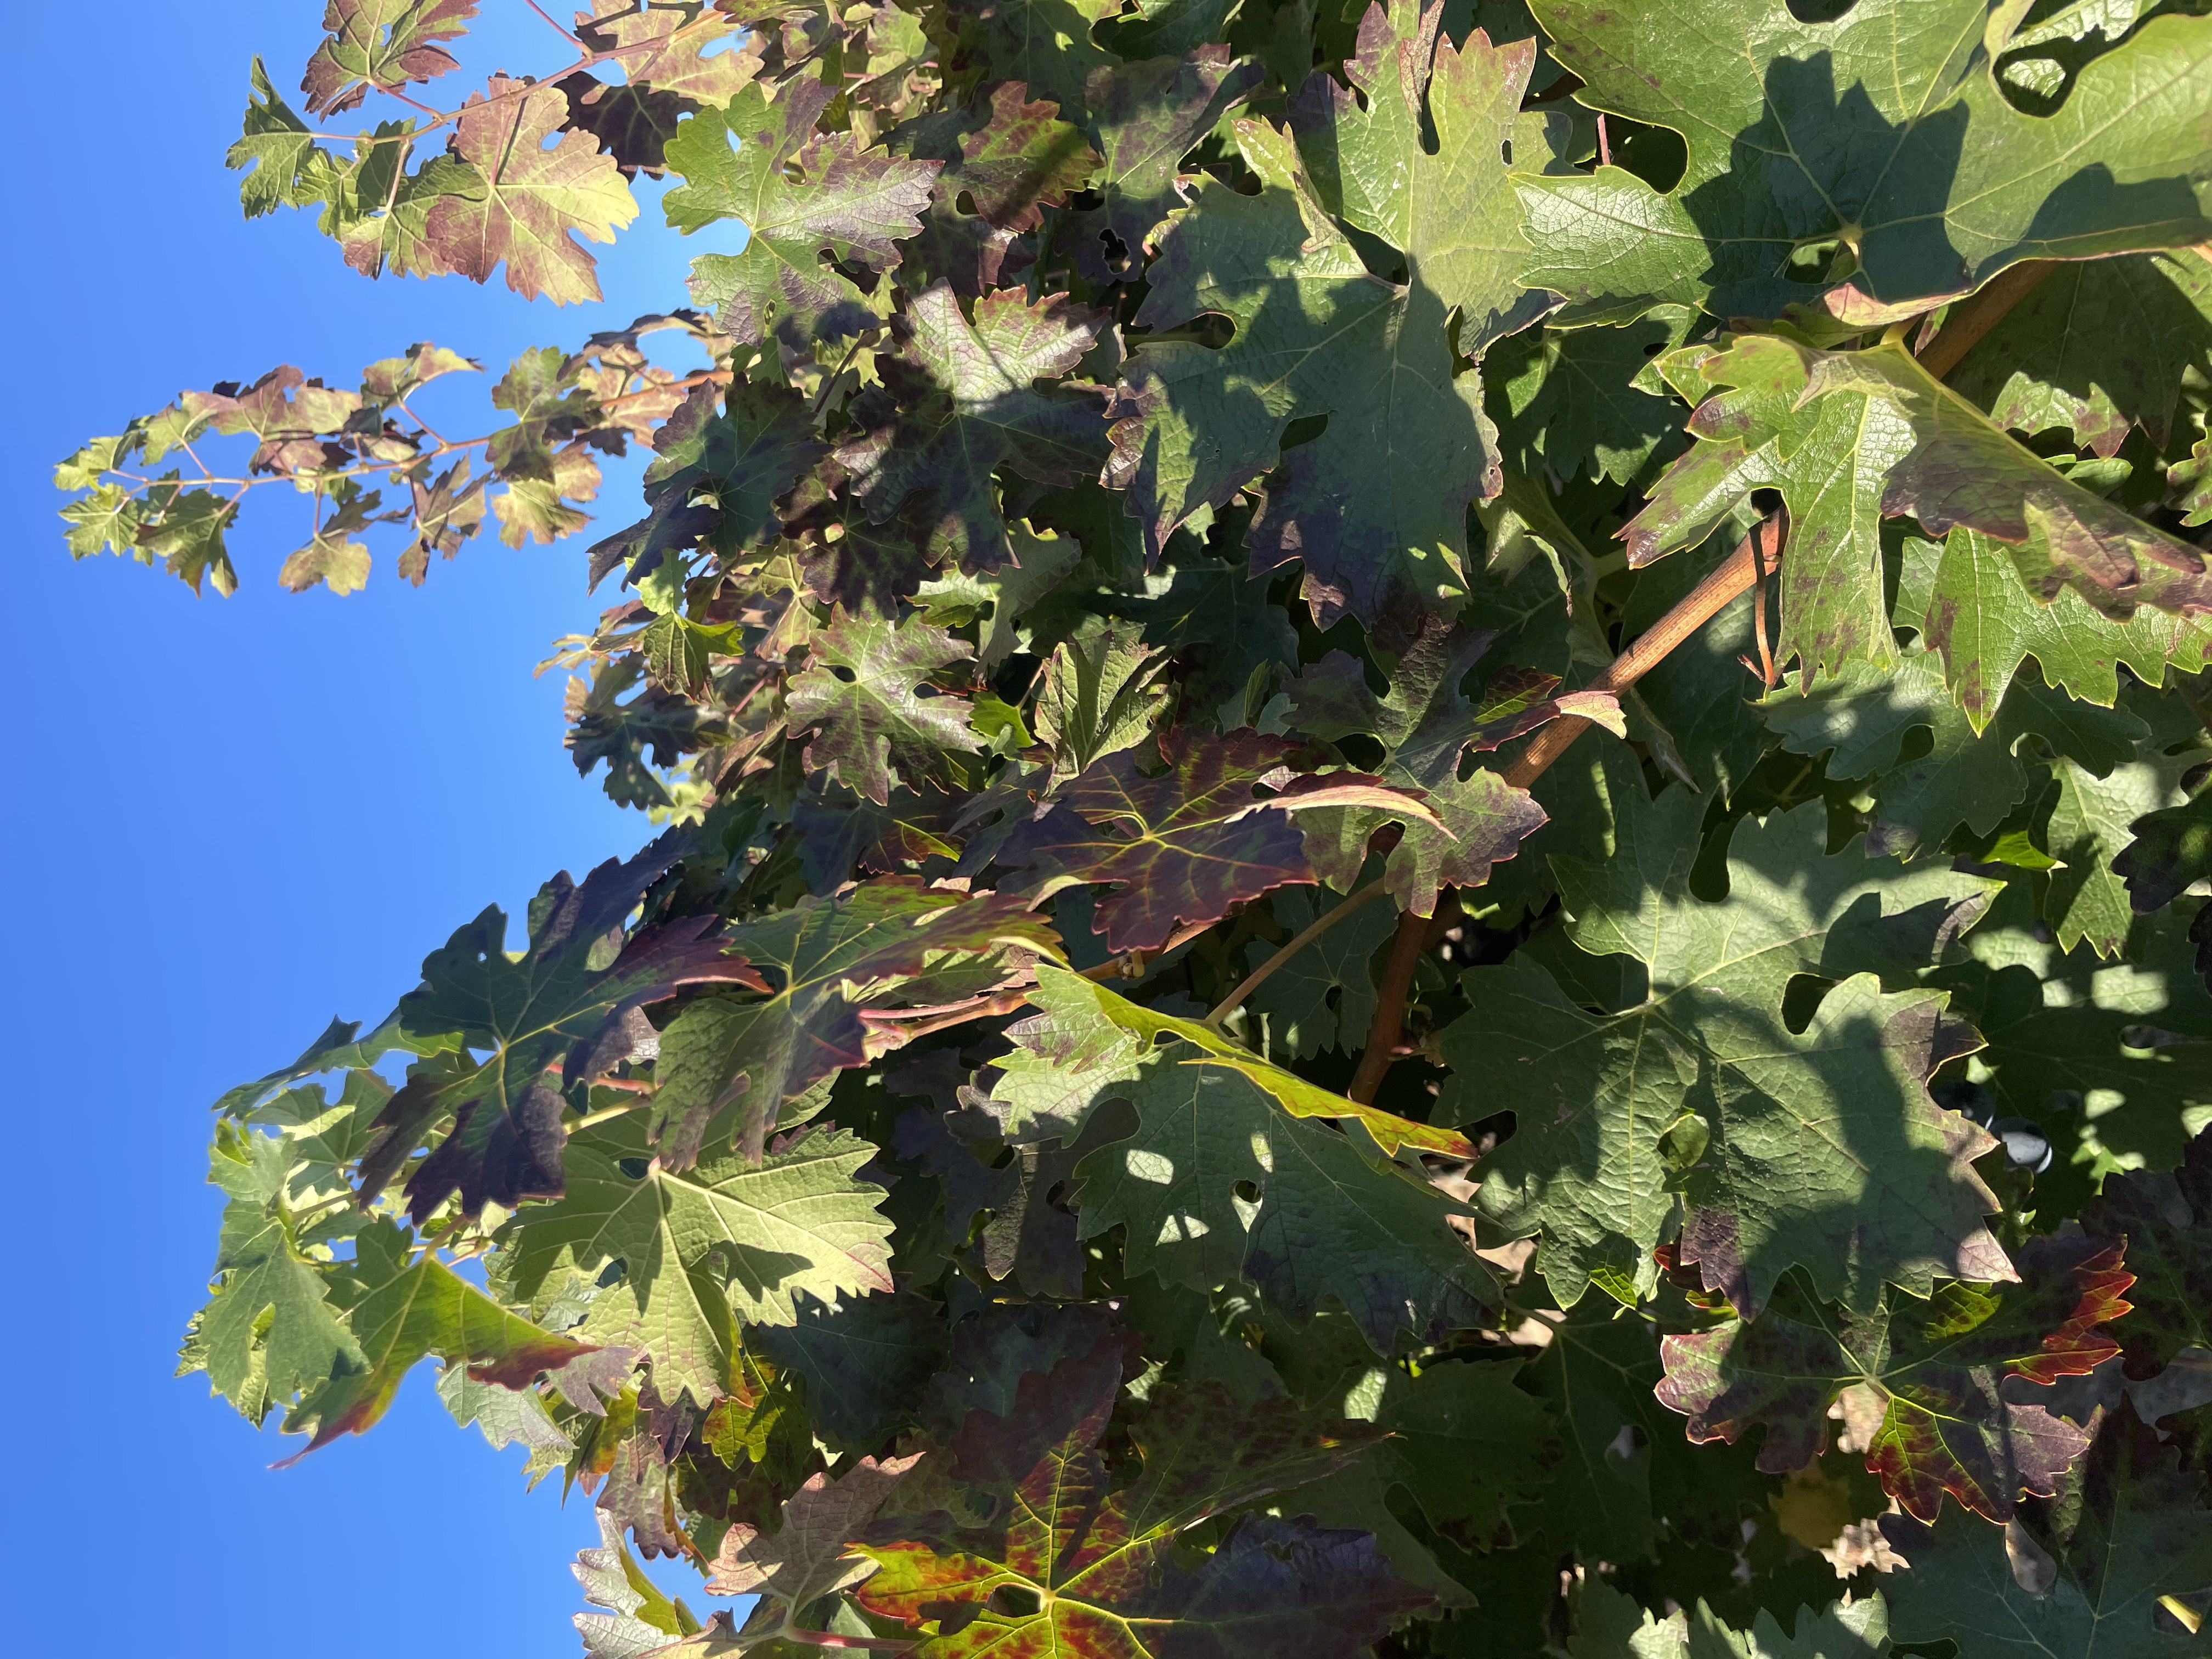
Label: Leafroll 3